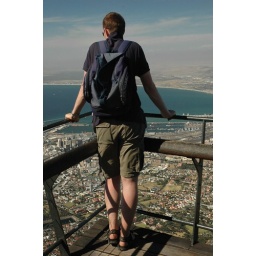
View over cape town from the top of table mountain